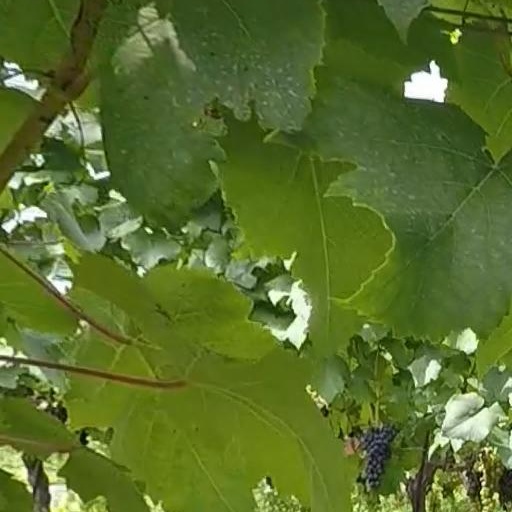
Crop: grape